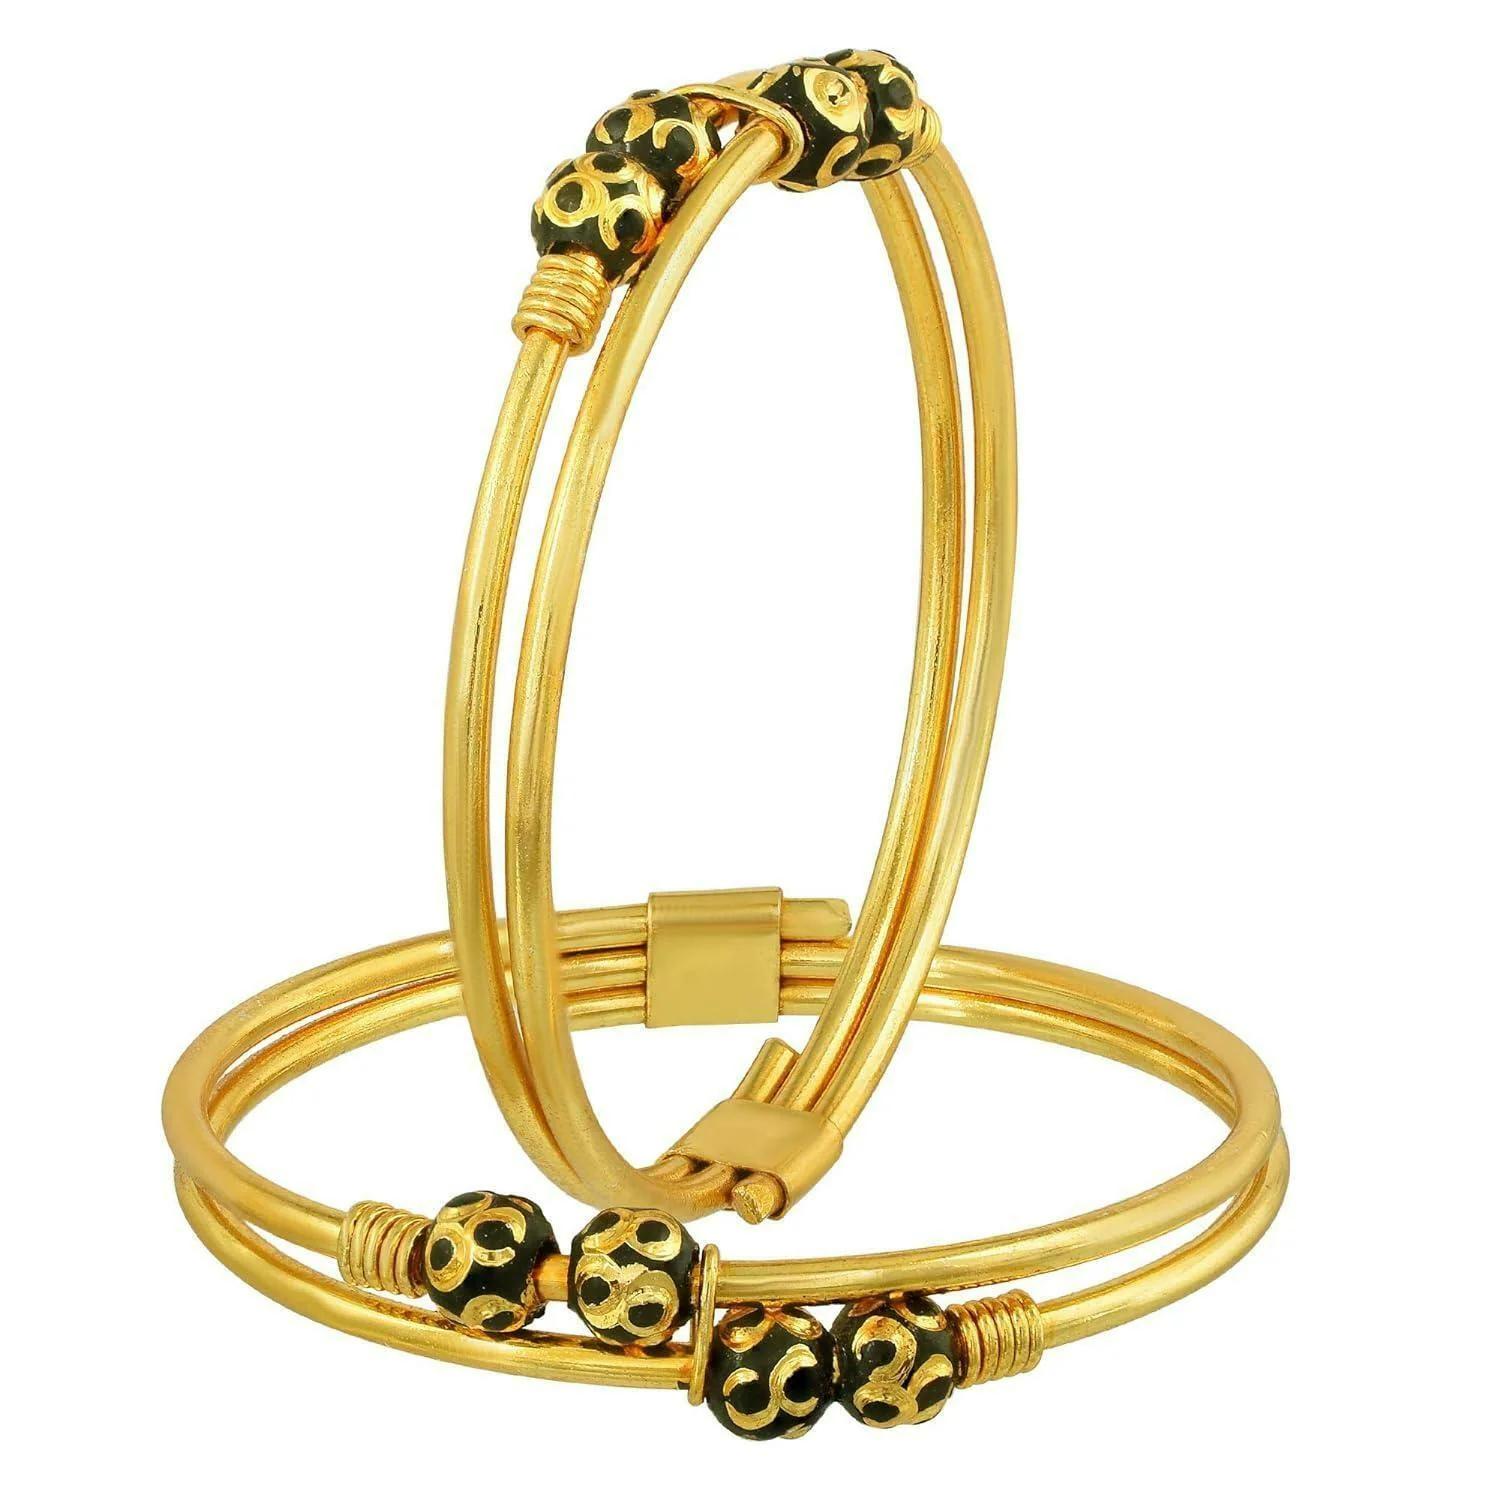
MORIR Gold Plated Antique Bangles for Baby Boys And Baby Girls (Gold)
Type: Necklaces & Pendants
Brand: MORIR
Price: Rs. 449
 Tradionally used this gold plated brass plain and ball bangle for new born babies and is believed to protect the babies from evil eyes. designed for kids, these are rich looking, elegantly crafted wrist nazaria for new born kids. these also act as anklets for new born baby girls. smoothly finished, with no rough or pointed edges, keeping kids safety in mind.